This Is Nightlive

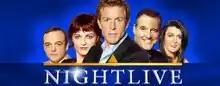
Johnny Hansom "(centre)" and his team

This Is Nightlive (also referred to as Nightlive) was an Irish satire television series broadcast on RTÉ Two. It was created by John Ryan who also starred in the series.